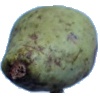
Label: pear_stone